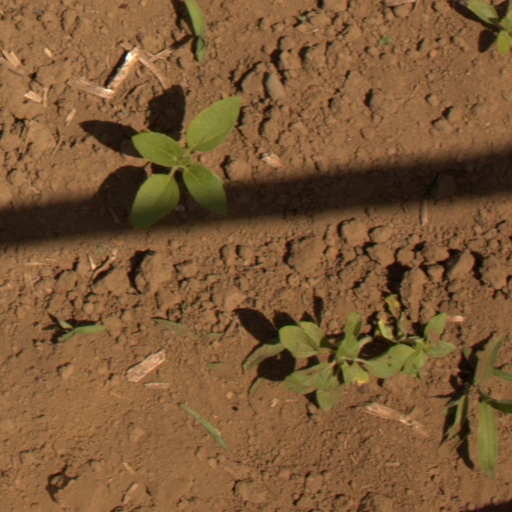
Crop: Jerusalem artichoke